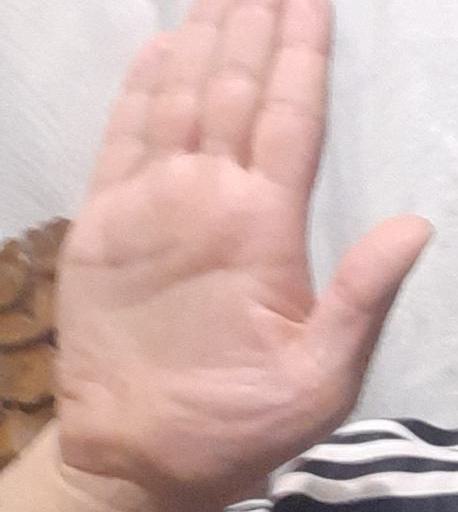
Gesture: stop